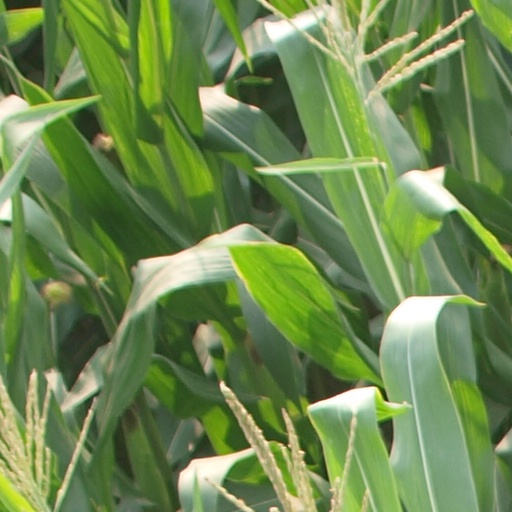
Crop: maize; corn